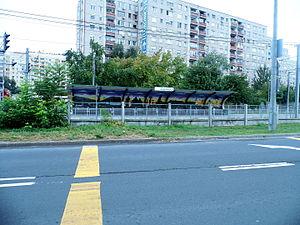
Kaszásdűlő est un quartier de Budapest, situé dans le 3ᵉ arrondissement. Il a été créé en décembre 2012.
La gare de Kaszásdűlő est une gare ferroviaire située dans le 3ᵉ arrondissement de Budapest en Hongrie. Elle est desservie par la ligne H5 du HÉV de Budapest.